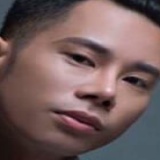
ca sĩ Lê Bảo Bình